Hong Kong 97 (video game)

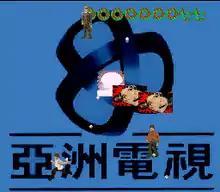
Chin (bottom) firing at incoming enemies. The background uses the former logo for Asia Television. The player's score, shown in Chinese characters, is displayed at the top.

The player controls Chin, who must shoot and evade the Chinese populace moving downwards from the top of the screen. When shot, the enemies explode in mushroom clouds, leaving behind a flashing corpse and items for instant death or temporary invincibility. After a while, cars start appearing from the sides, moving horizontally across the screen as obstacles. After thirty enemies have been defeated by the player, the final boss, the "ultimate weapon" Tong Shau Ping appears. He is depicted as a large, severed, floating head that will attempt to land on top of the player. Once he is defeated, the game repeats itself. The game shows static photos as the background, which alternate between pictures of Maoist propaganda, Guilin, the logo for Asia Television, the logo for Chinese Coca-Cola, or Mao Zedong in monochrome.